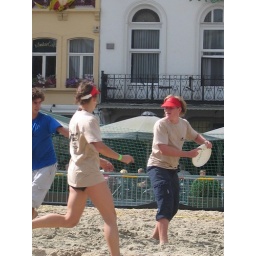
Second edition of the freespect beach tournament in Mechelen&amp;quot;Smack The Beach Up&amp;quot;this time it was a hat tournament.